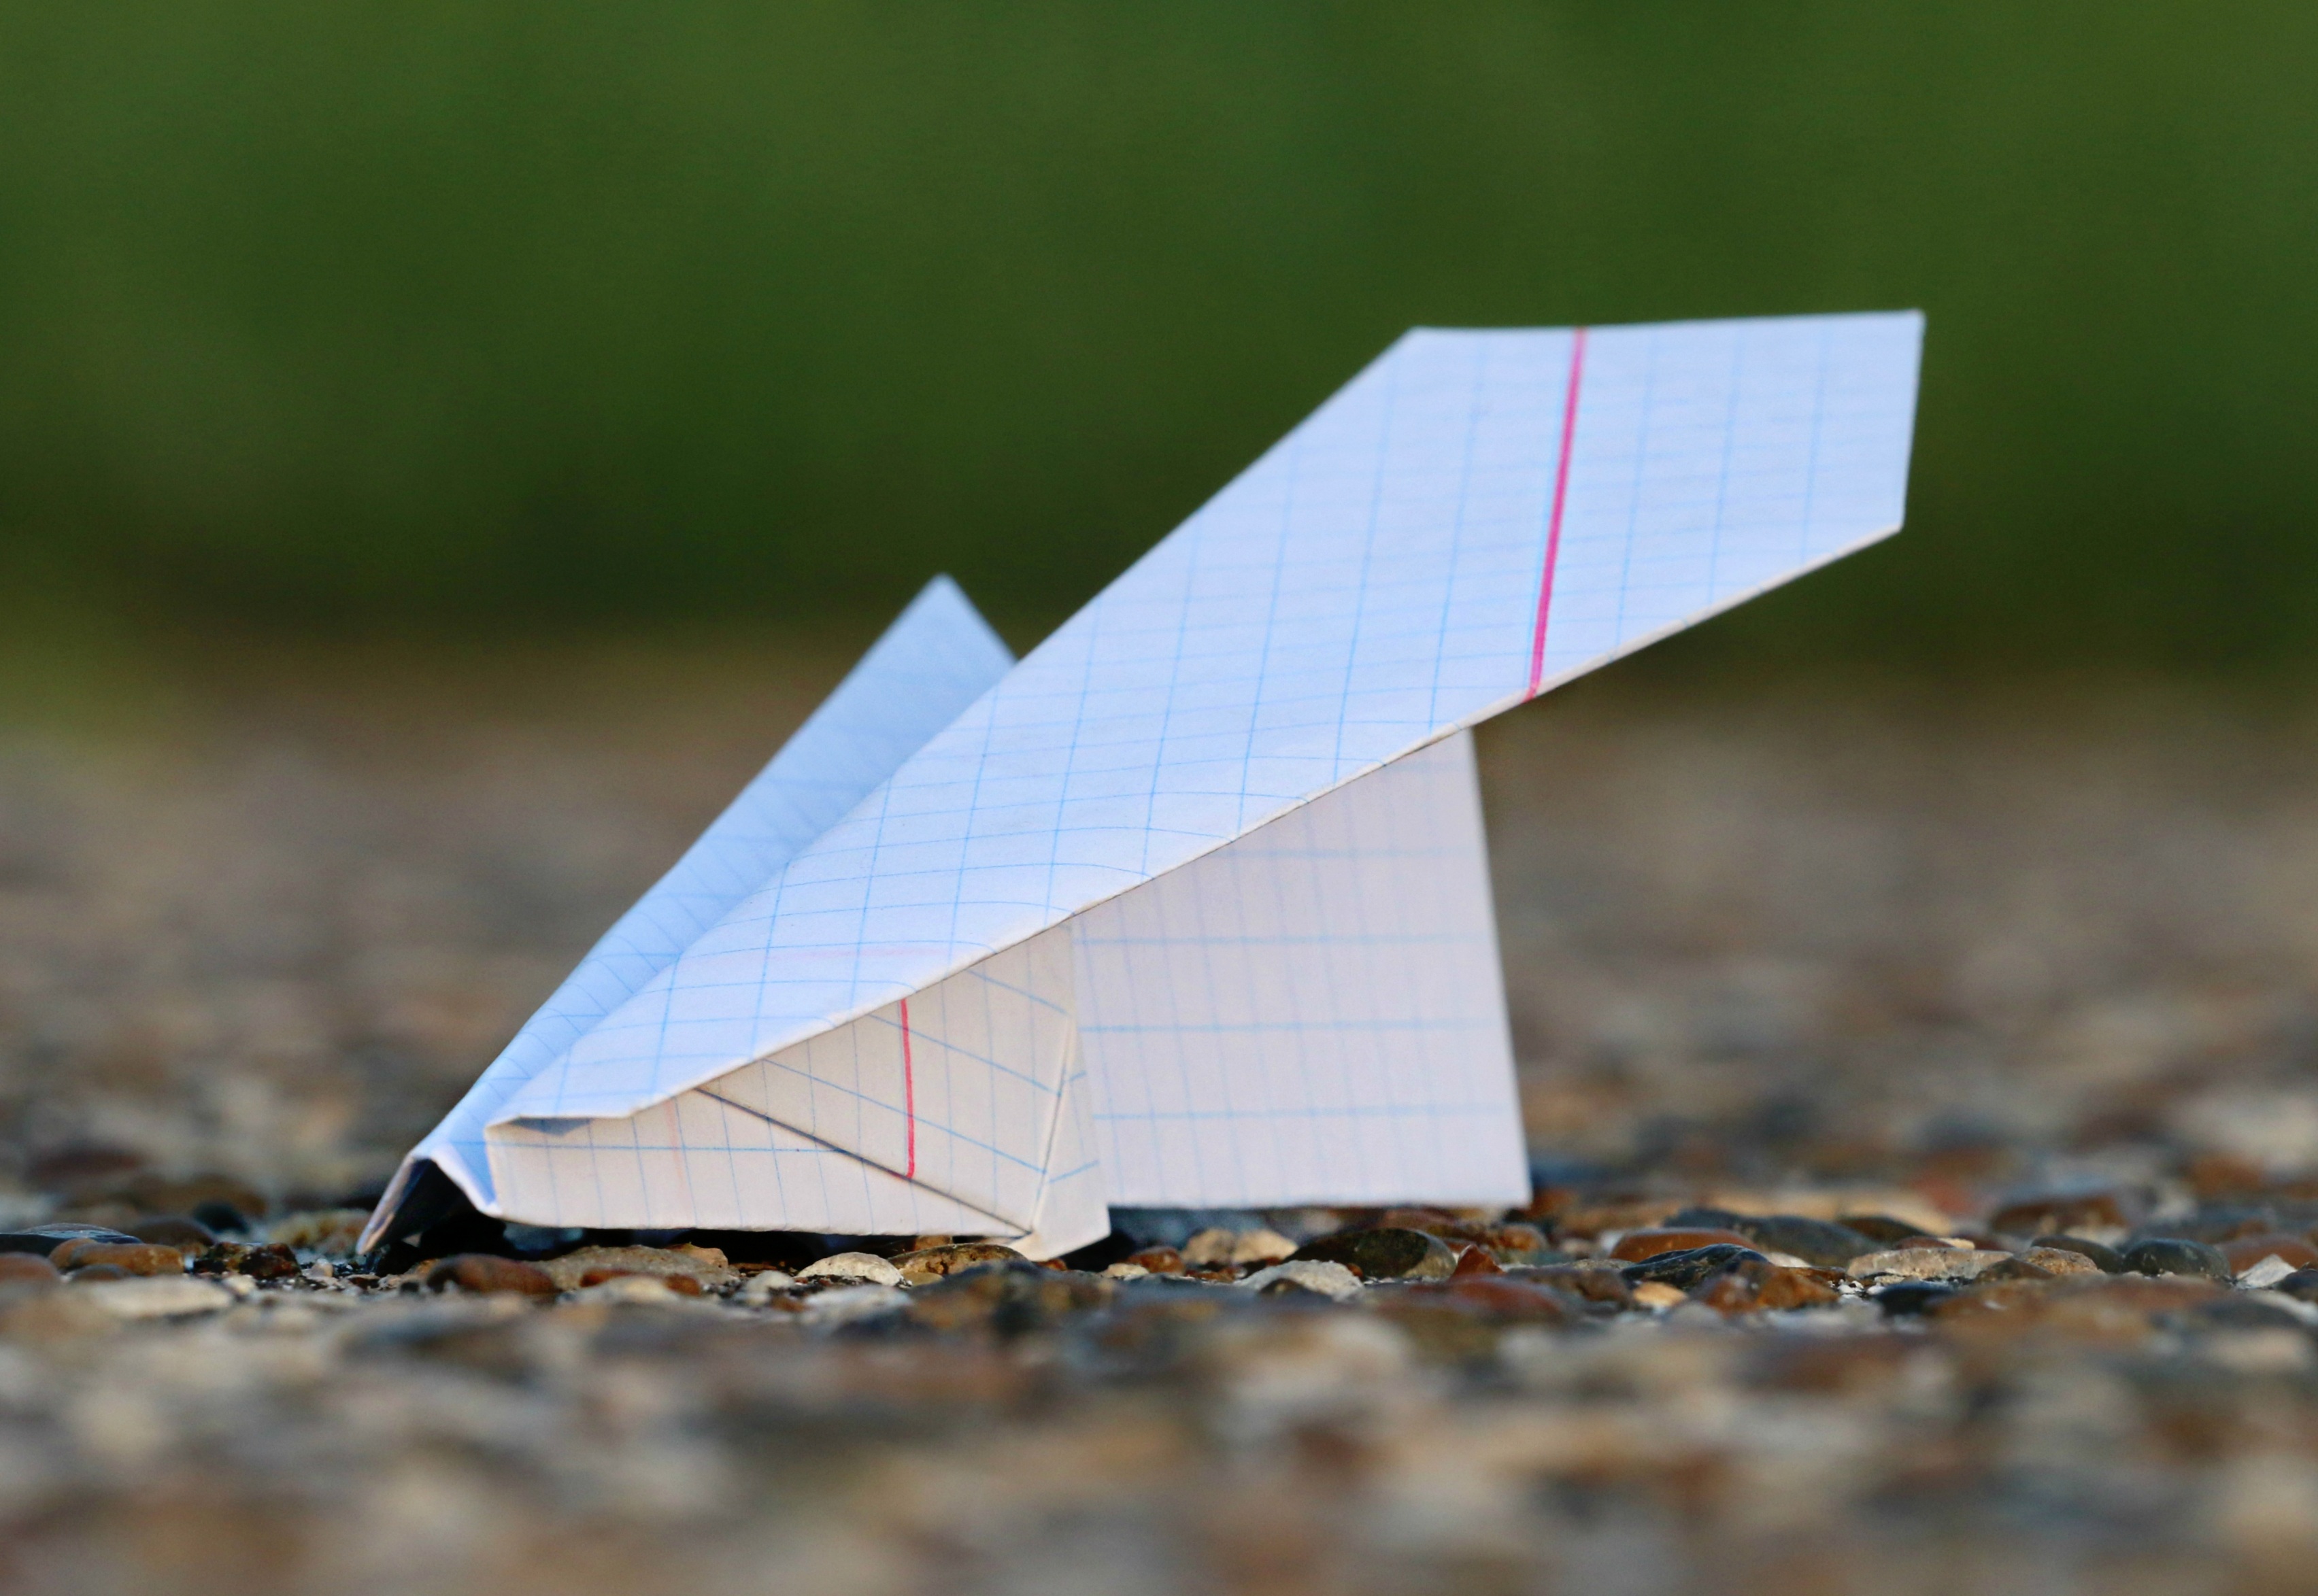
wing, airport, plane, vehicle, symbol, aviation, flight, landing, fighter, take off, the passenger